Southern Illinois

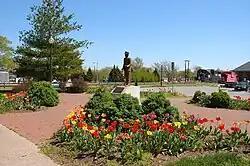
A statue in Carbondale.

Located within the western reaches of the Cache River, Southwest Illinois is the second most populated region. The region's most notable institution is the main campus of Southern Illinois University in Carbondale, winner of the 1971 All-America City Award, finalist in the 2009 contest, and the fastest growing city in Southern Illinois outside the Metro East, Marion, Illinois. Both cities are centered in the Carbondale-Marion-Herrin, Illinois Combined Statistical Area, home to 123,272 residents. In the southern reaches of the region Alto Pass and Bald Knob Cross are located near the orchards. The large Crab Orchard lake is the largest in the region. Historic Cairo sits at the far southern end near the confluence of the Ohio and Mississippi Rivers.